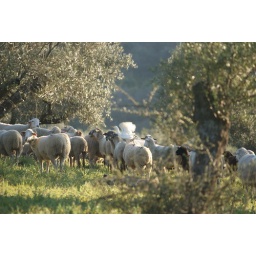
Sheep in the field next to our house, grazing, an Egret is also sitting on the back of the sheep!